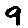
Label: 9